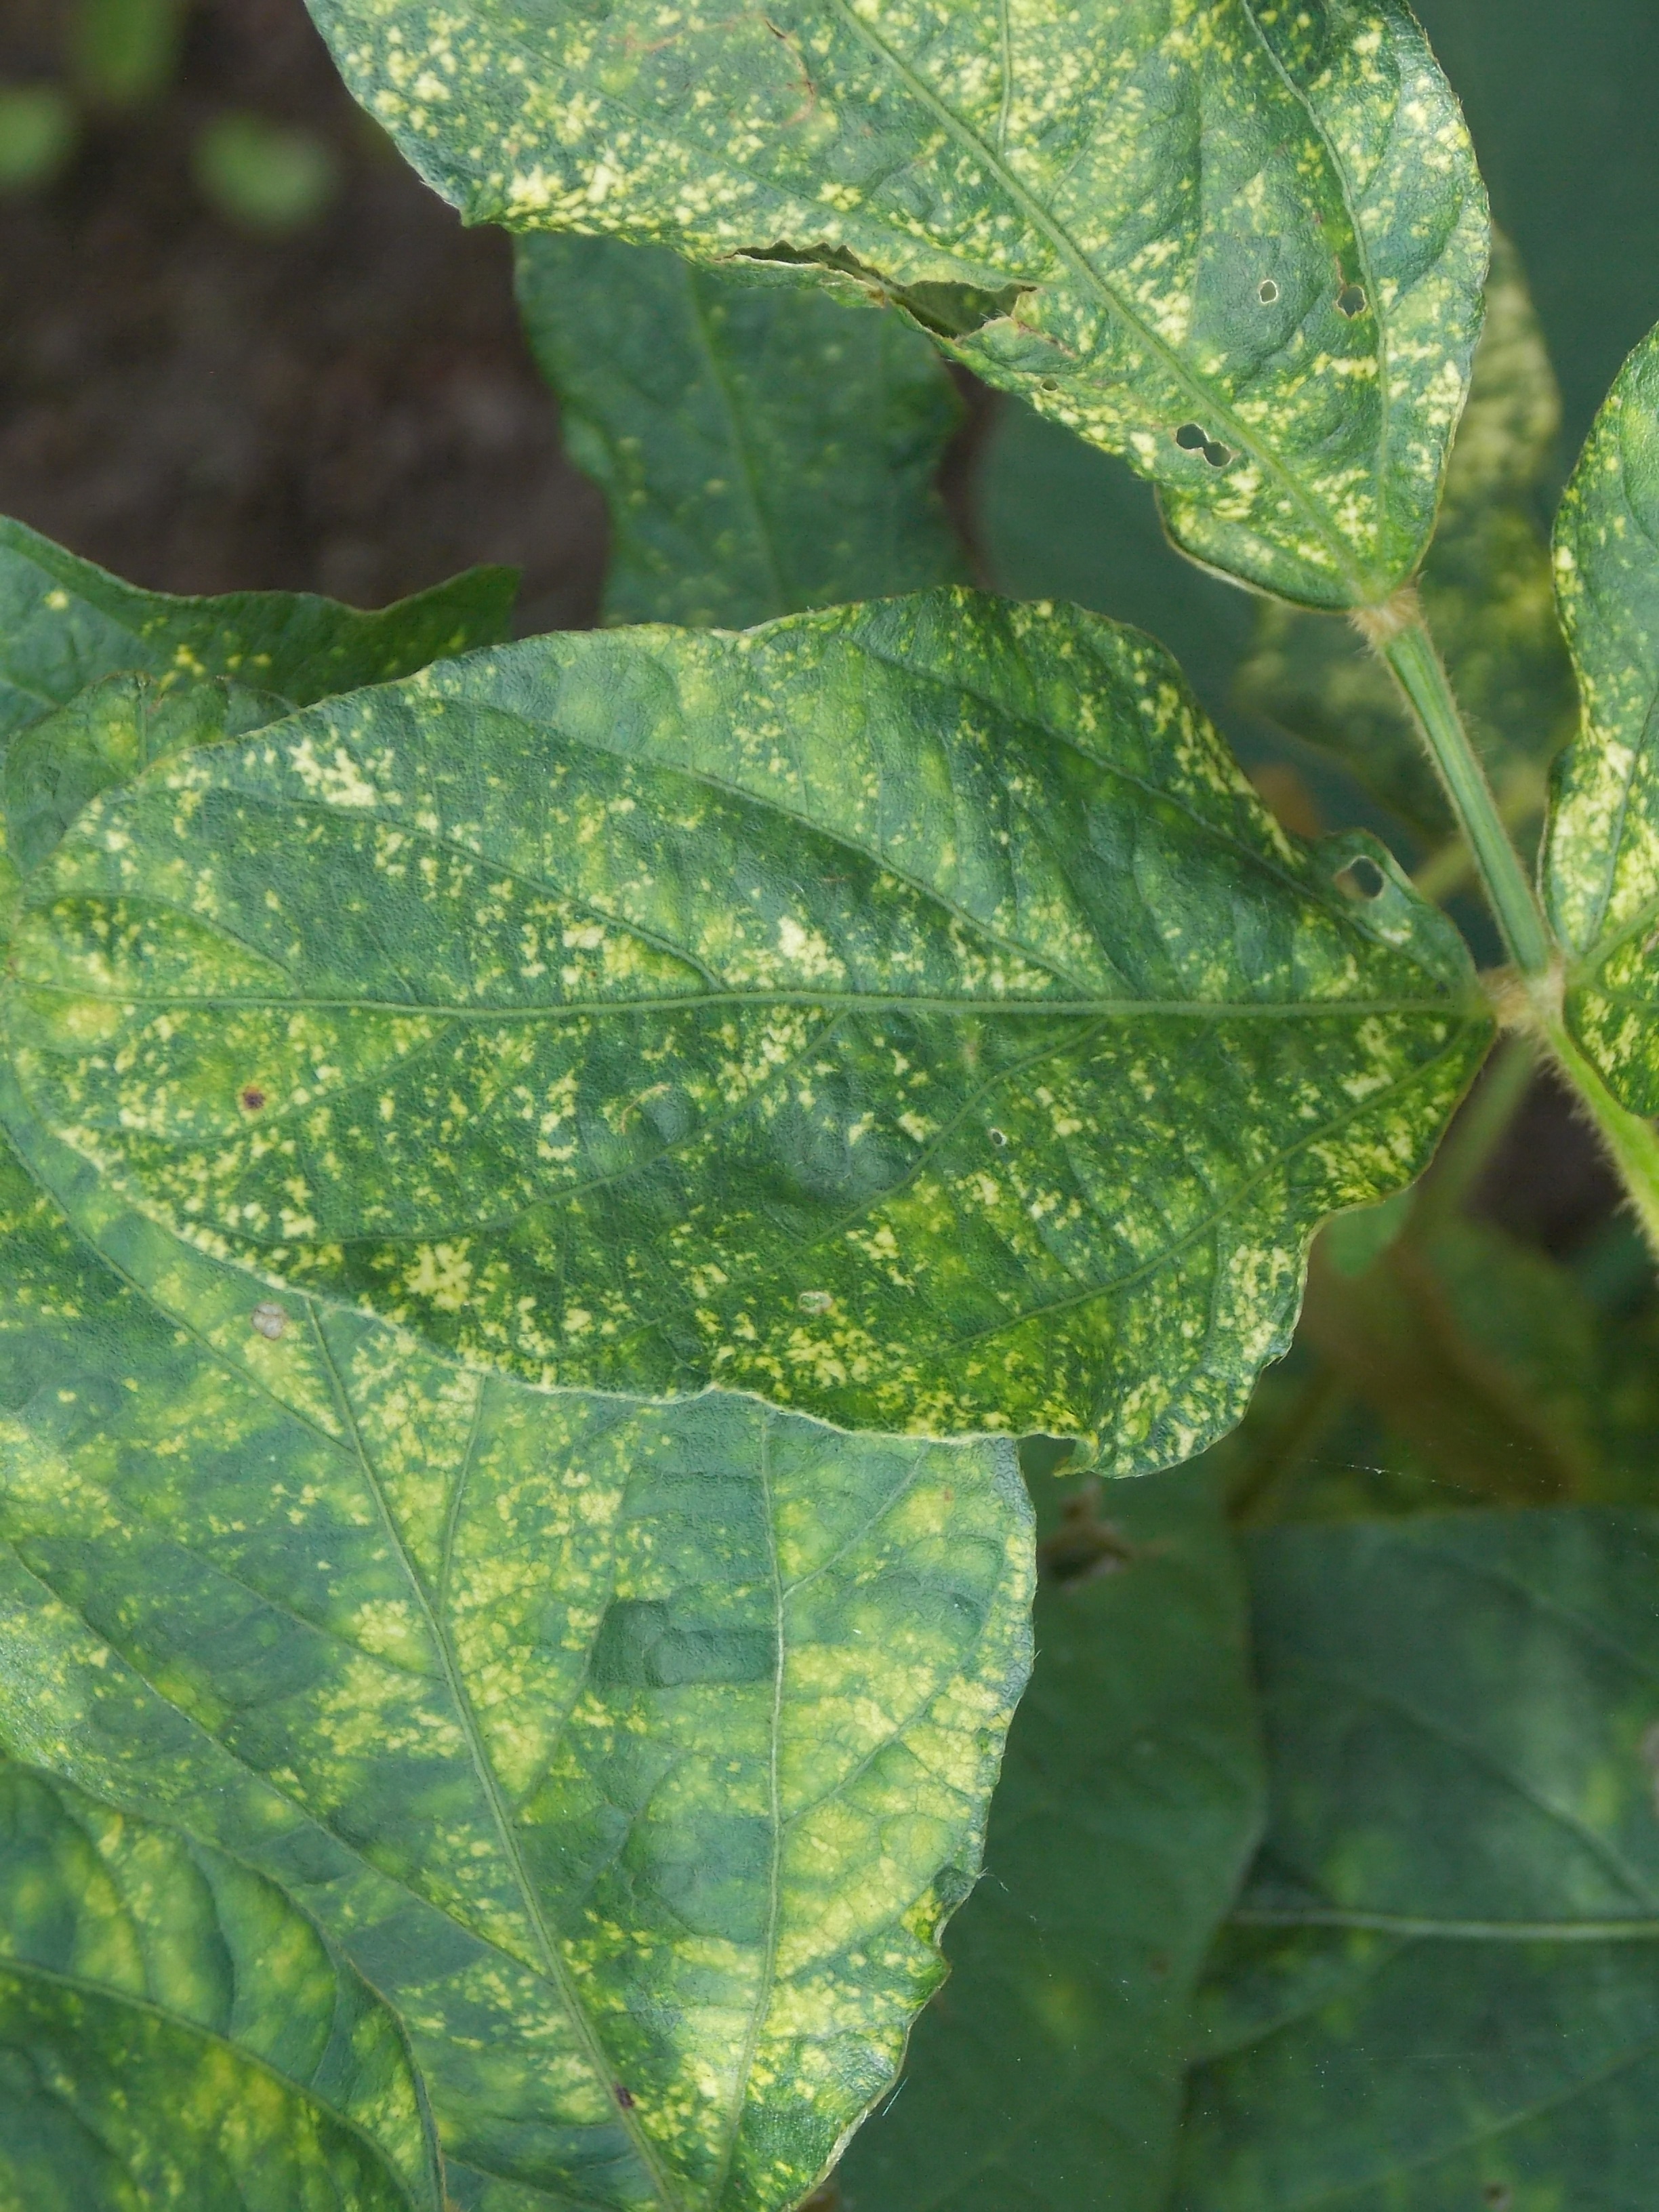
Label: Disease